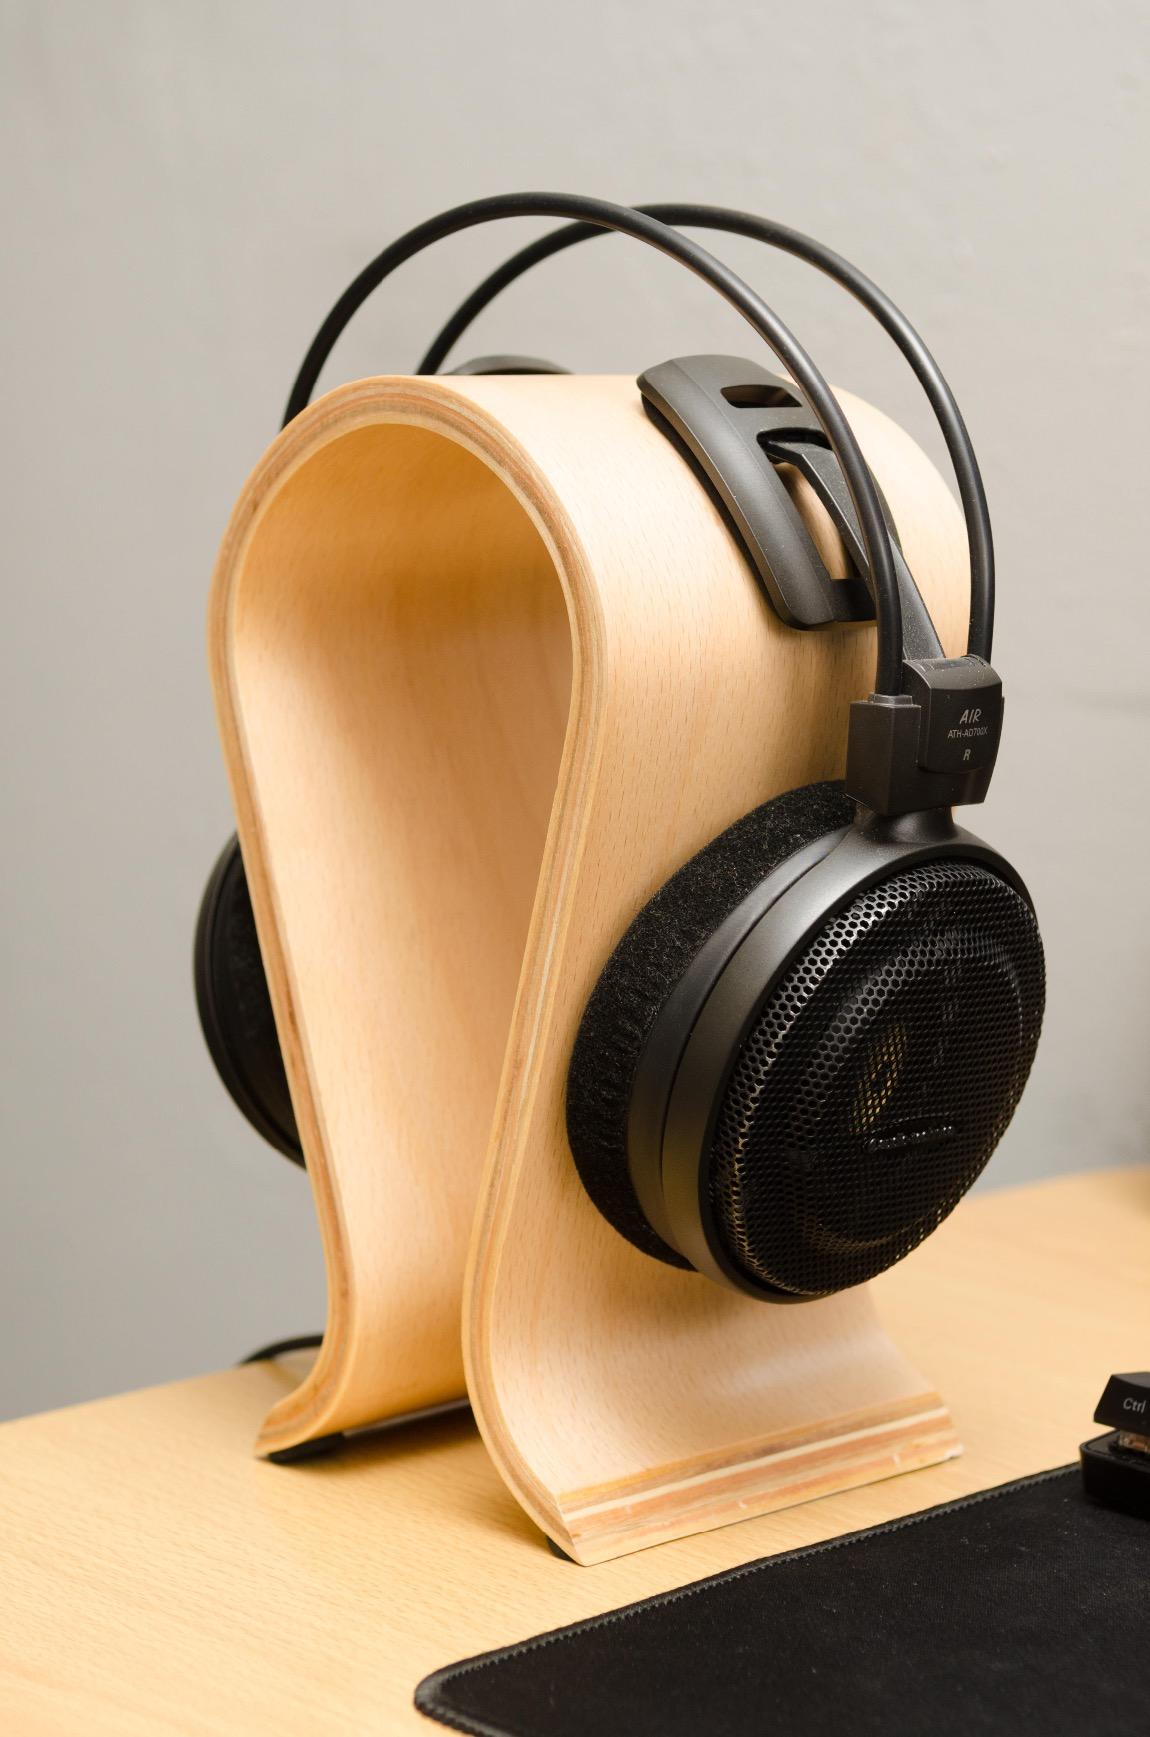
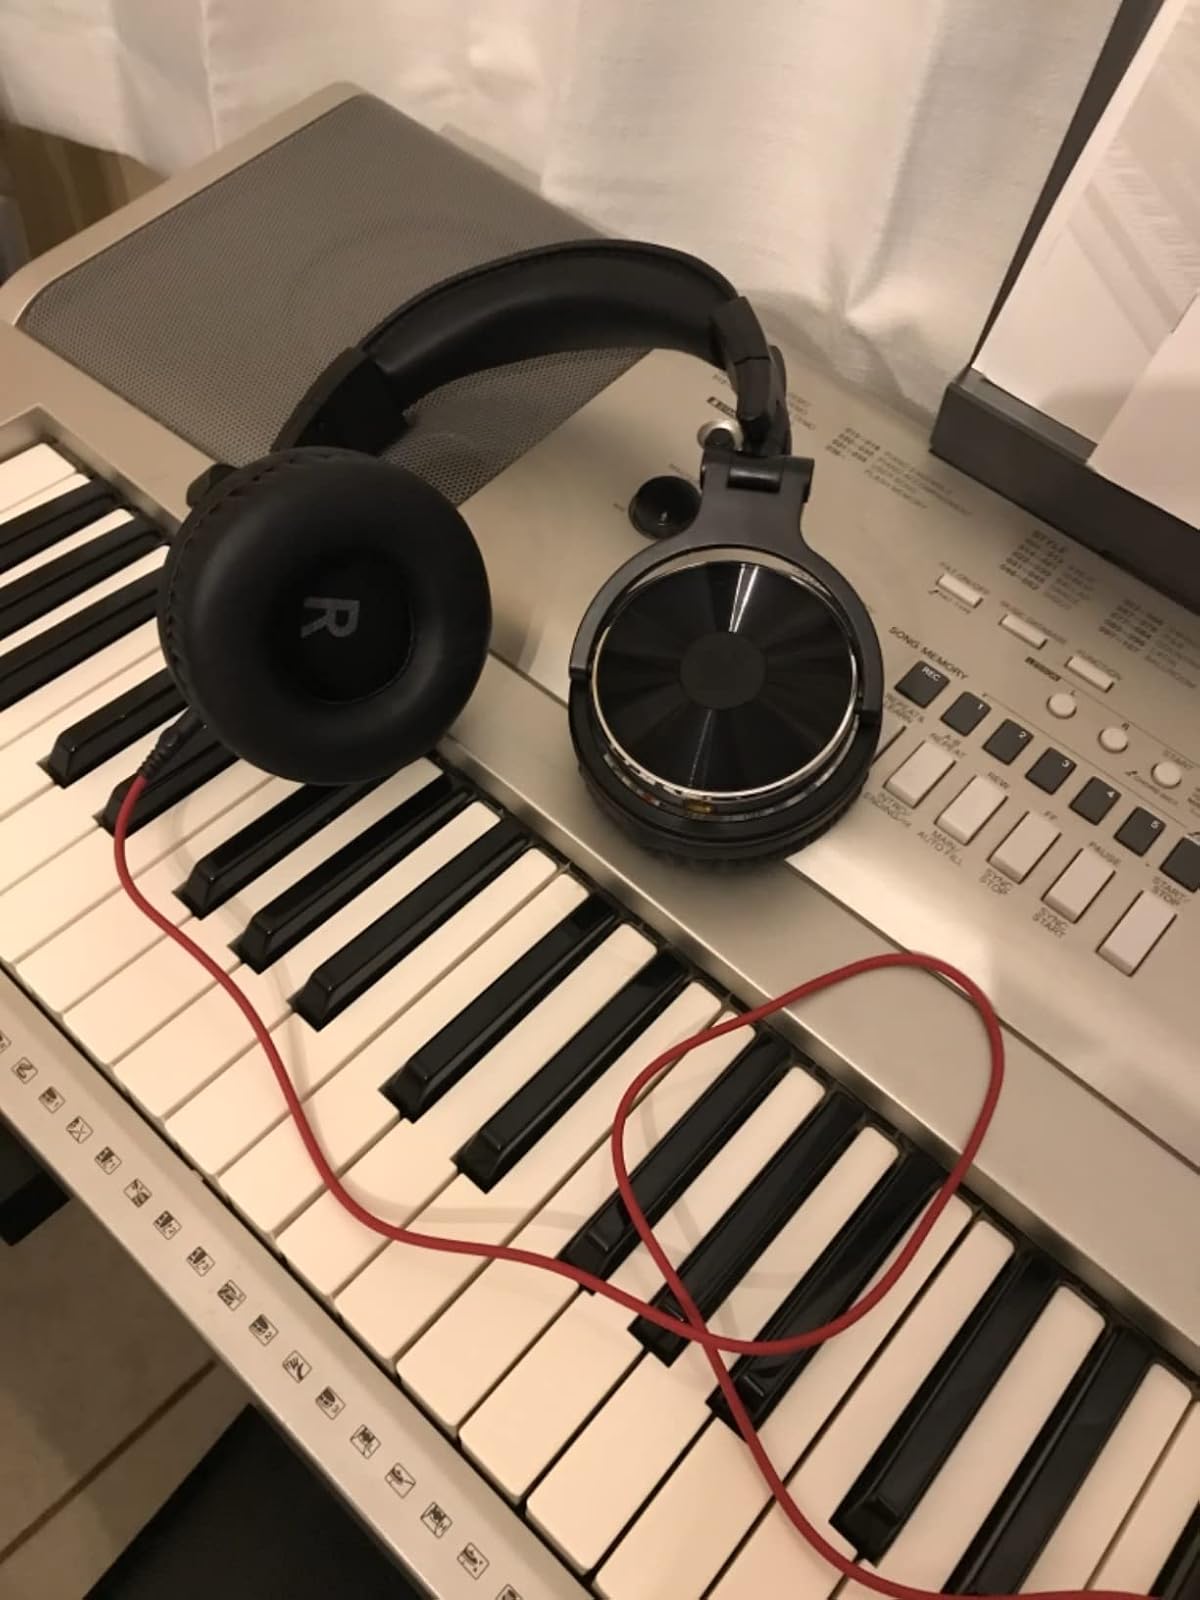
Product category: headphones
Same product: no